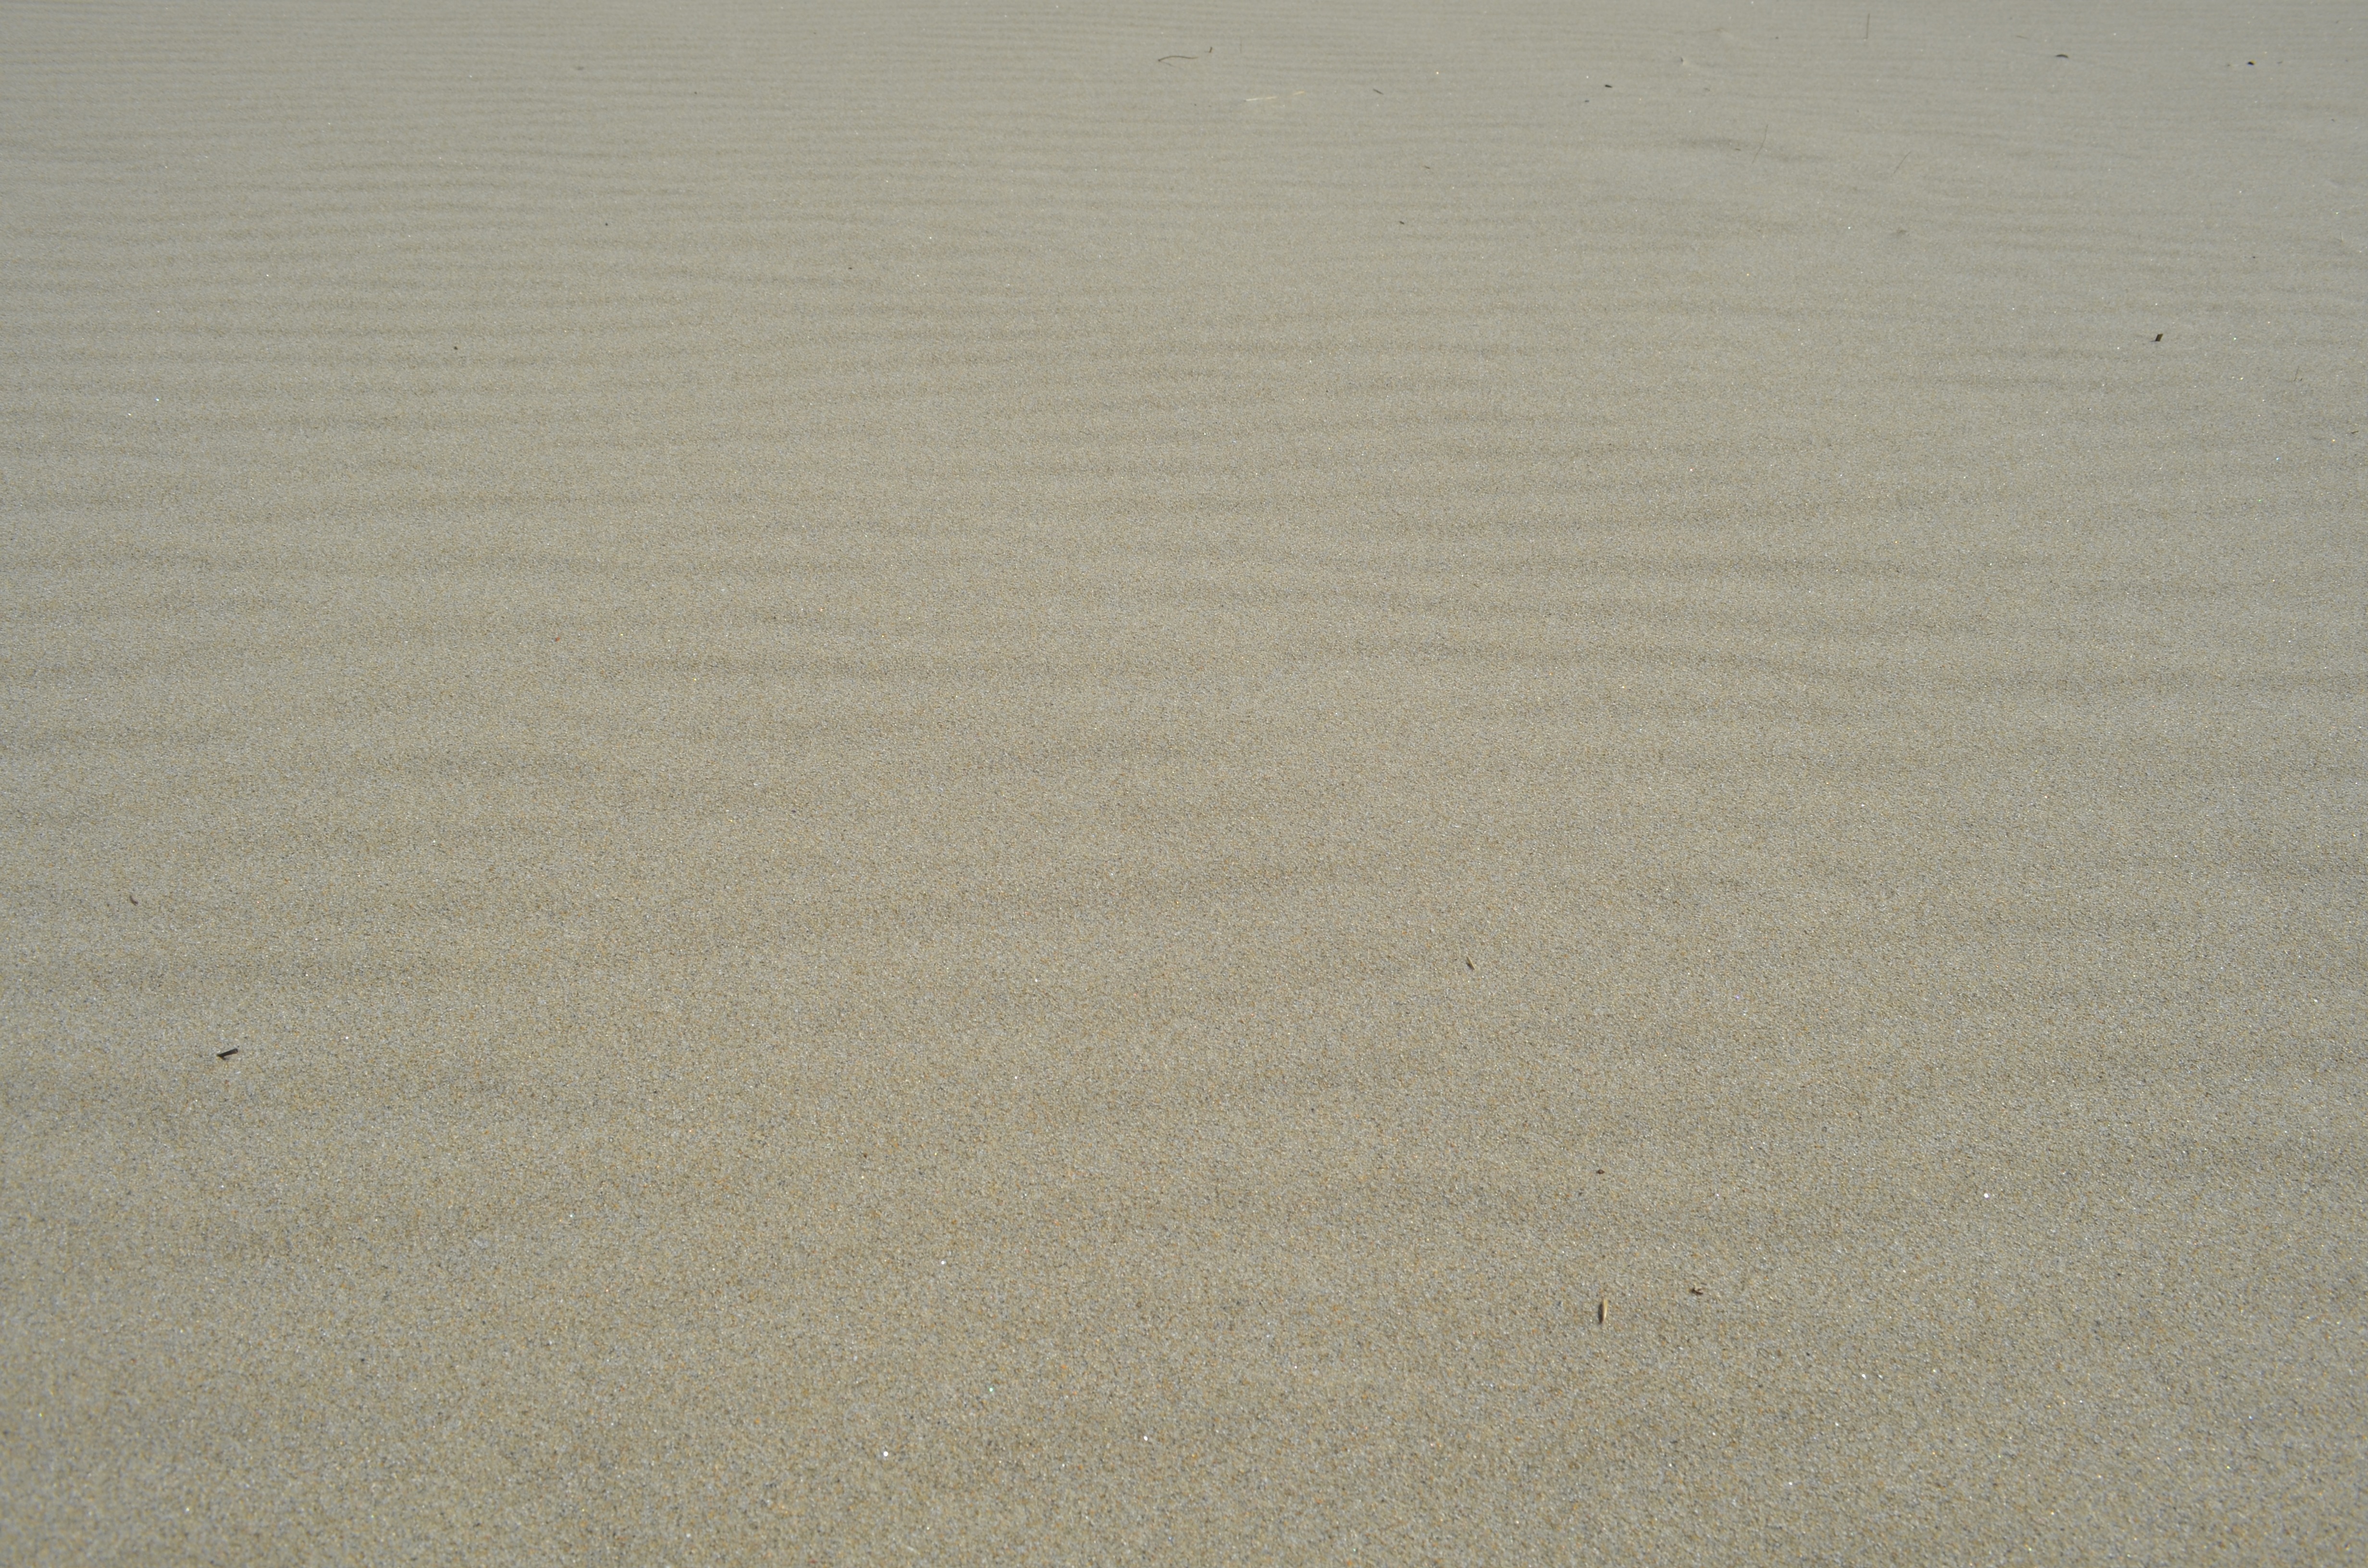
sand, wood, floor, wind, line, soil, material, waves, flooring, plywood, road surface, laminate flooring